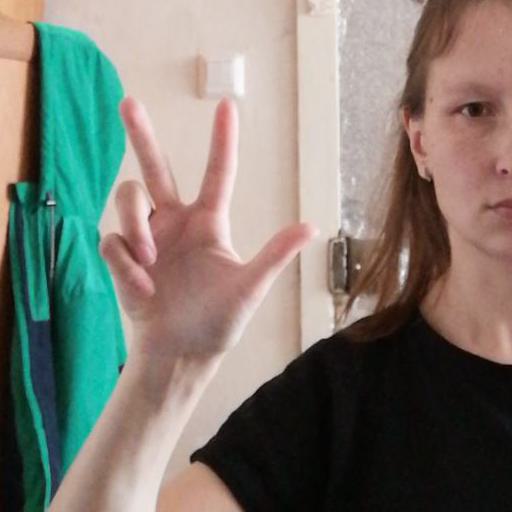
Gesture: three2